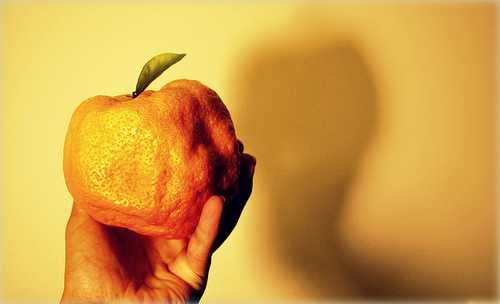
Label: Orange